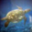
Label: turtle